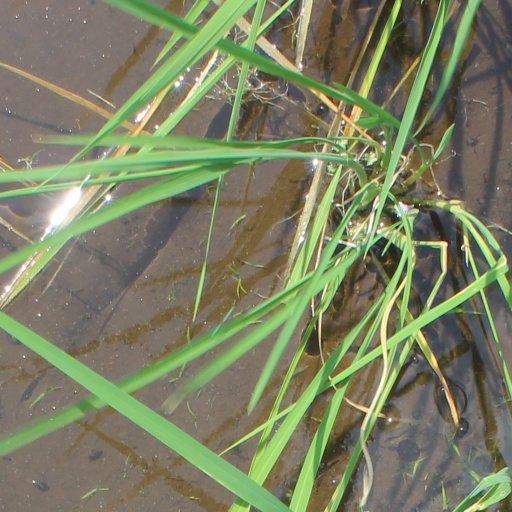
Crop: rice